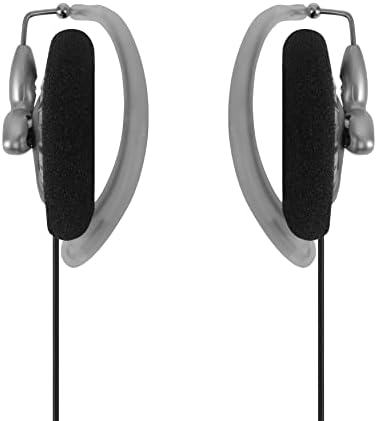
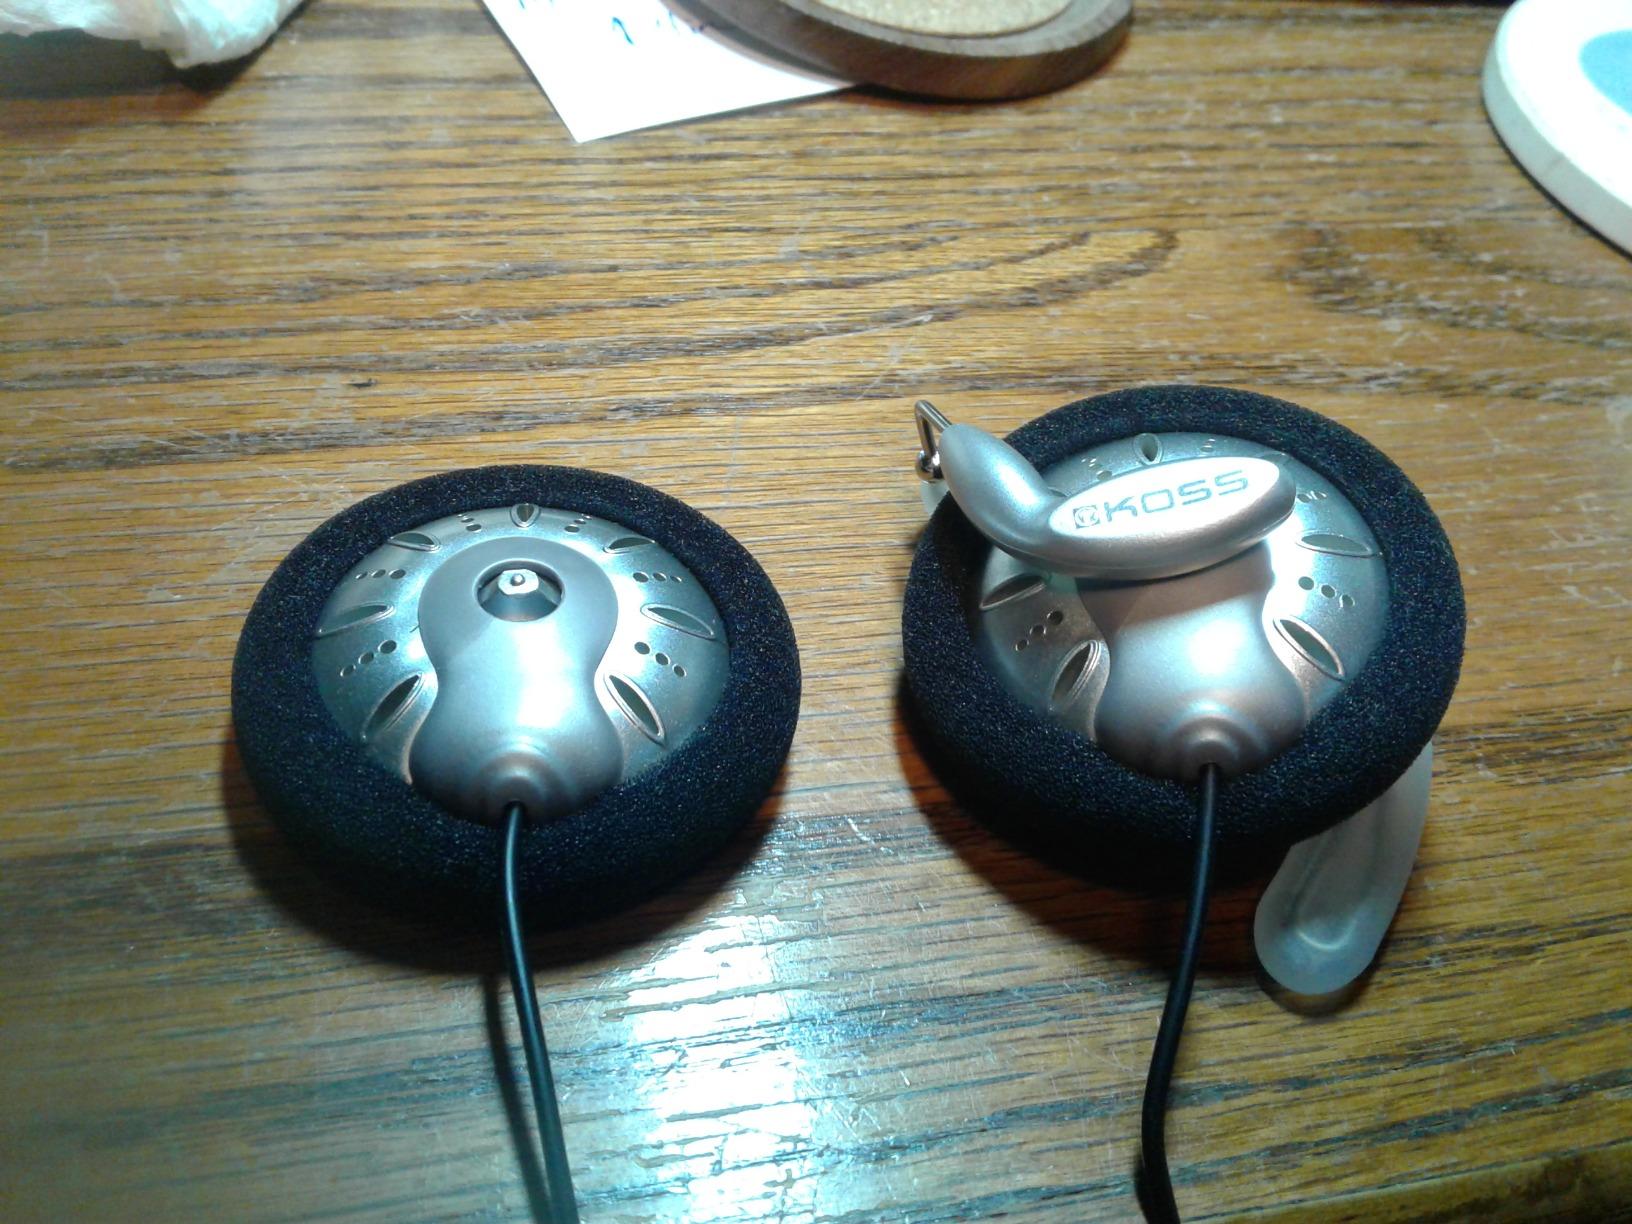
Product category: headphones
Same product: yes